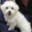
Label: dog